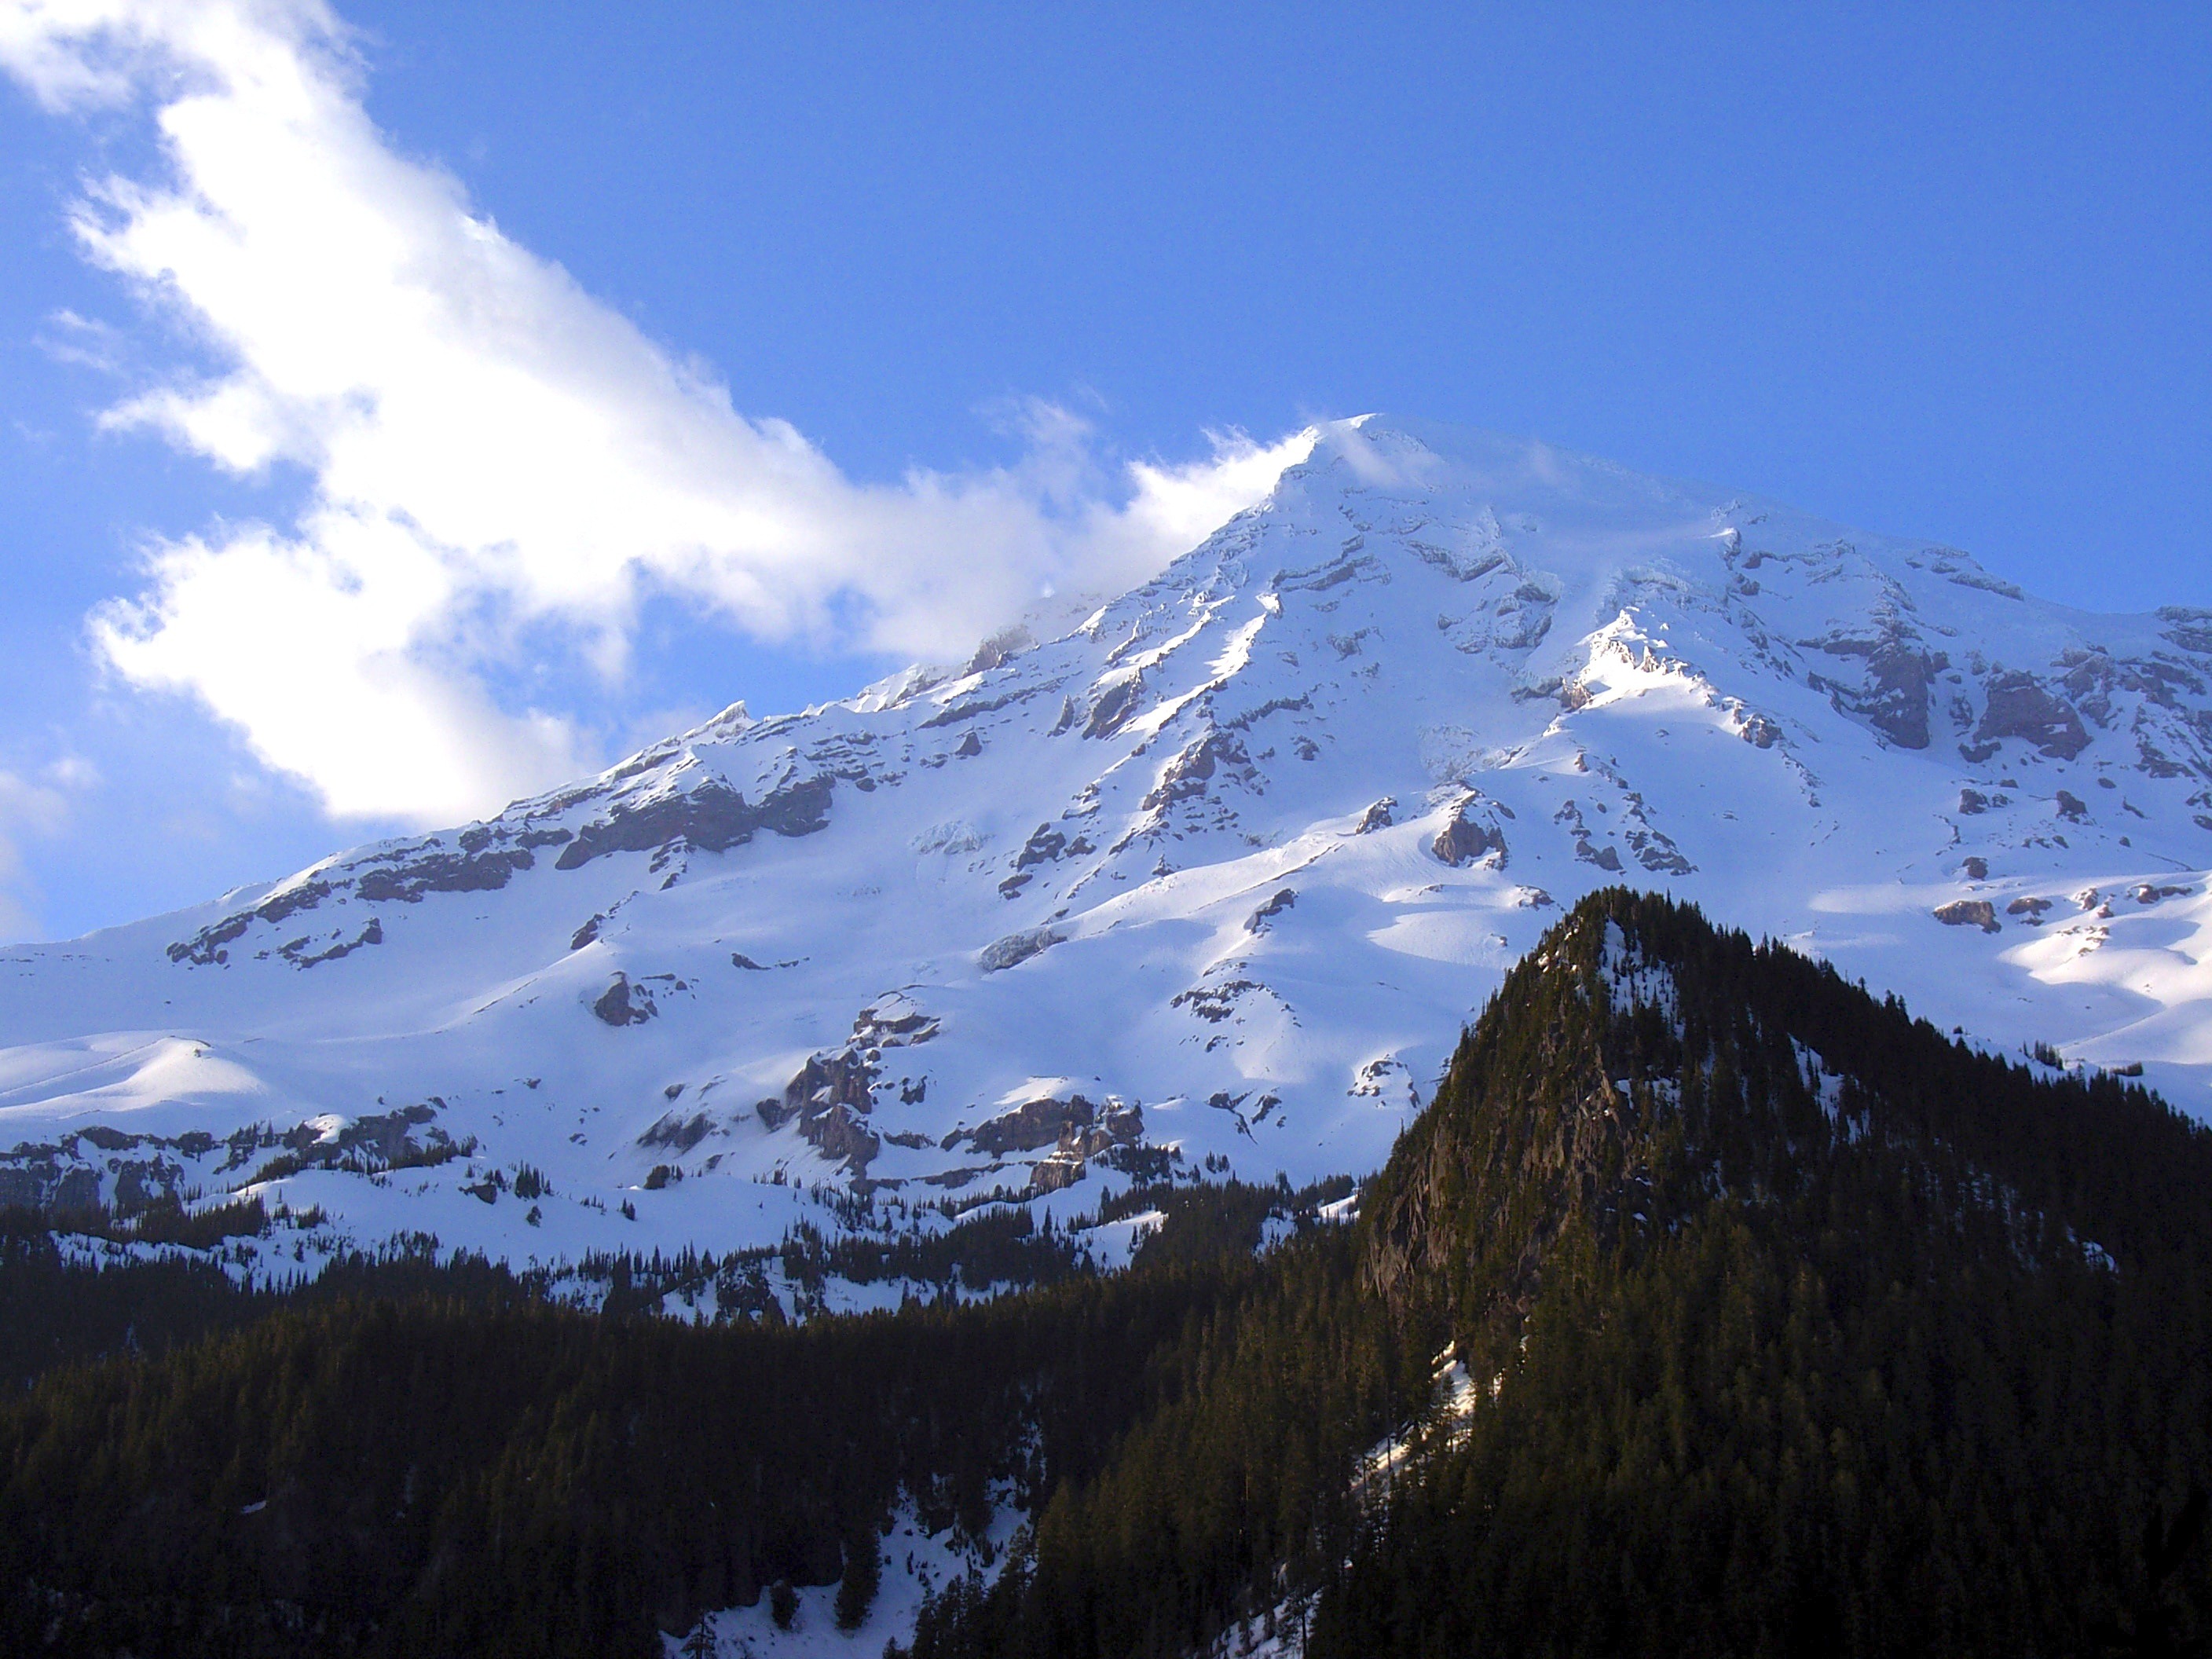
nature, forest, mountain, snow, winter, cloud, sky, mountain range, ice, scenic, weather, landmark, ridge, summit, washington, trees, woods, outside, clouds, alps, plateau, famous, fell, destinations, landform, mountain pass, geographical feature, mountainous landforms, geological phenomenon, mount ranier